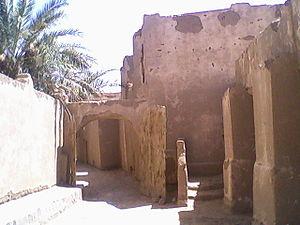
Une entrée du vieux Ksar a Béni-Abbés Algerie العربية: أحد مداخل القصر القديم ببني عباس الجزائر
Béni Abbès est une commune de la wilaya de Béchar, située 250 km au sud-ouest de Béchar et à 1 200 km au sud-ouest d'Alger, depuis 2015 elle est le chef-lieu de la wilaya déléguée de Béni Abbès.